Nash Metropolitan

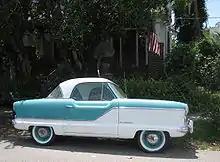
Metropolitan coupe

To establish the production date for a Metropolitan (U.S. and Canadian models only), check the VIN or Serial number on a data plate affixed to the firewall. Chassis numbers after 4781 are prefixed by the letter "E". The number on the list below can provide an approximate production date. NB. Since the cars took at least six weeks to be shipped from the Longbridge factory to the U.S. distribution network, the actual titled date will be different from the production date.